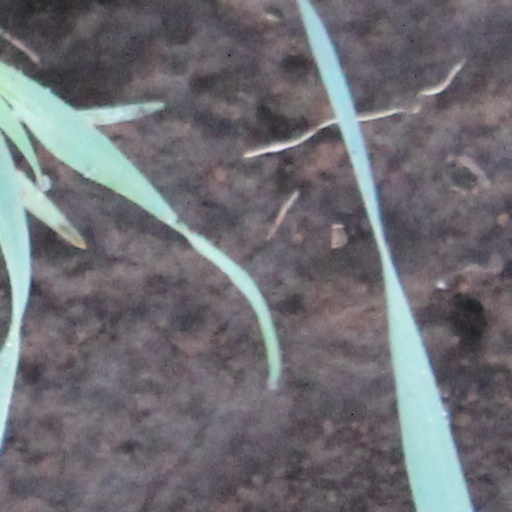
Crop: wheat